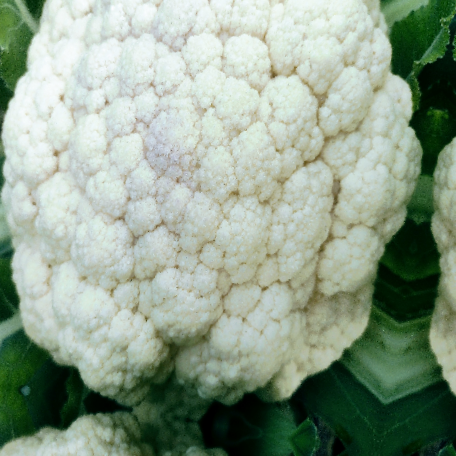
Label: Disease Free